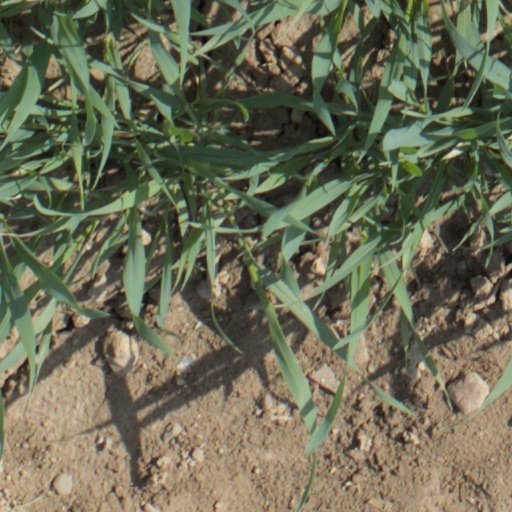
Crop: wheat